Chevrolet Corvette C6.R

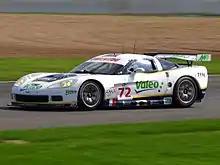
Luc Alphand's #72 C6.R, winner of the GT1 class Drivers and Teams Championships in the 2008 Le Mans Series season

Another team who had already purchased a C5-R, Luc Alphand's squad purchased a C6.R to run alongside their C5-R in the Le Mans Series as the team earned factory support from Pratt Miller for their European campaign. As part of Pratt Miller's support of Luc Alphand, Corvette Racing drivers Oliver Gavin and Olivier Beretta. 2007 saw the team briefly enter in the FIA GT at the Spa 24 Hours Oliver Gavin and Olivier Beretta. The team managed to finish in sixth place.